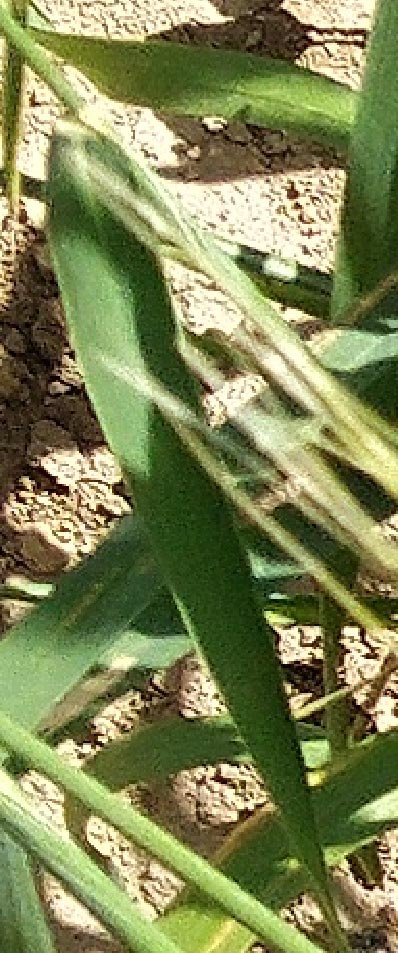
Label: Wheat___Healthy